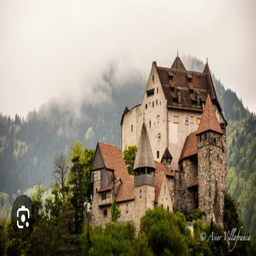
Burg Gutenberg